Matt Maiellaro

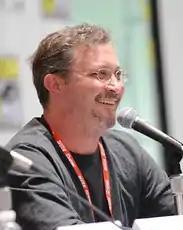
Matt Maiellaro at the Radical Axis WonderCon 2010 panel, San Francisco, CA

Matthew Gerard Maiellaro (born August 17, 1966) is an American filmmaker, musician and voice actor. He is the co-creator and writer of the cult animated Adult Swim shows, "Aqua Teen Hunger Force", "Perfect Hair Forever", and the creator of "12 oz. Mouse".